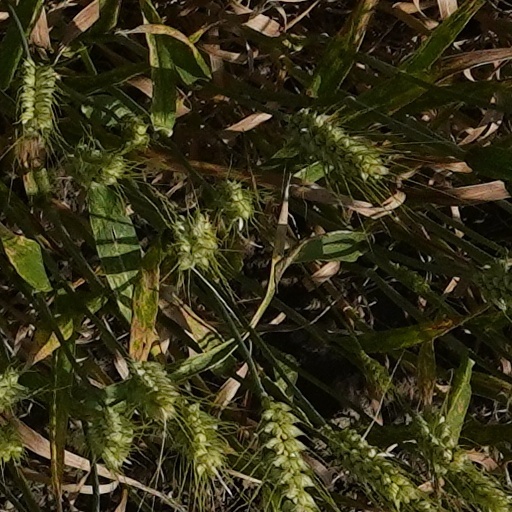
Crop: wheat